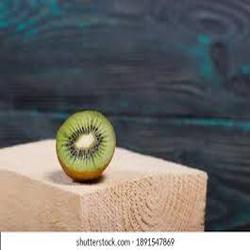
Label: Kiwi